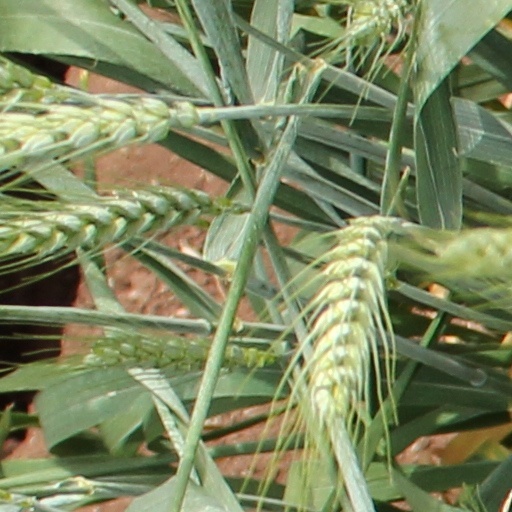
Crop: wheat